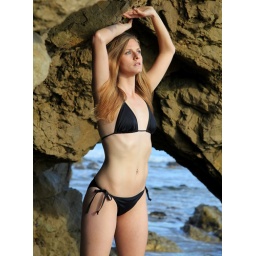
Photoshoot of a pretty model with long blonde hair and blue eyes in a black bikini.